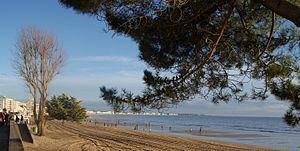
Le marathon de la Côte d'Amour est une course de 42,195 km, qui part du Croisic, et traverse les communes de Batz-sur-Mer, Le Pouliguen, La Baule. L'arrivée est à Pornichet.
La Baule-Escoublac est une commune de l'Ouest de la France, dans le département de la Loire-Atlantique, en région Pays de la Loire. Située sur le littoral atlantique, elle fait partie de la Côte d'Amour, entre Le Pouliguen et Pornichet.